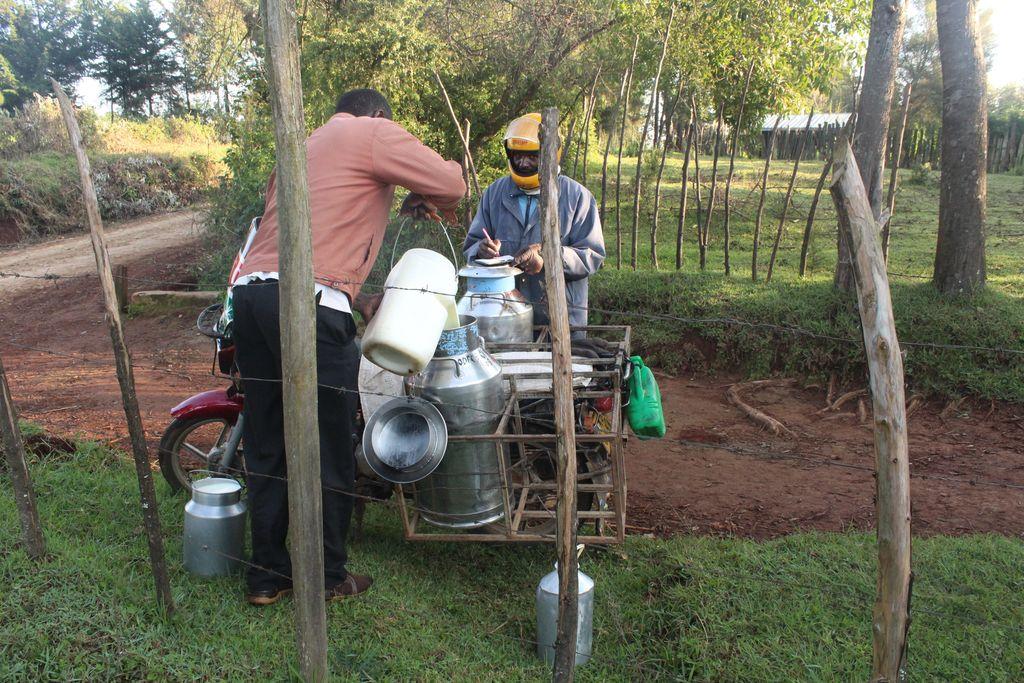
Wanaume wawili wamesimama kando ya pikipiki iliosimamishwa barabarani na limebeba mikebe miwili ya maziwa. Nyuma yao kuna miti, nyasi na barabara.